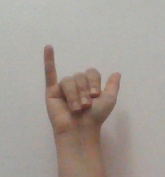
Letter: ya